Héroes Inmortales (2011)

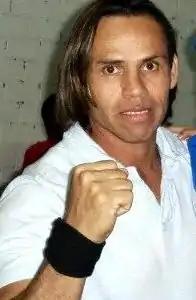
Konan Big

In April 2011, El Hijo del Perro Aguayo, the leader of "Los Perros del Mal", one of the subgroups within "La Sociedad", was sidelined from in-ring action as he was forced to undergo an emergency surgery to remove a golf ball-sized tumor from his stomach. Aguayo made a quick recovery and returned to AAA on May 1 to continue "Los Perros del Mal"'s feud with "Los Psycho Circus" (Monster Clown, Murder Clown and Psycho Clown) and Dr. Wagner Jr., the quartet known collectively as "Potencia Mundial". However, a month later, just days prior to Triplemanía XIX, Aguayo was forced to pull out of the event due to his body's adverse reaction to the medication given to him as part of his tumor treatment. Finally, two months later on August 19, Aguayo made his surprise return to AAA, replacing stablemate L.A. Park and teaming with Damián 666 and Halloween against El Mesías, Joe Líder and El Zorro in a six man tag team match, which they lost via disqualification, when Líder was attacked by his former tag team partner Nicho el Millonario, whom Aguayo then named the newest member of "Los Perros del Mal". At the following taping on September 1, Aguayo faced AAA Latin American Champion Dr. Wagner Jr. in a non-title match, which ended in another disqualification, following interference from Nicho. Later in the taping, Wagner Jr. saved "Los Psycho Circus" and Joe Líder from "Los Perros del Mal" and then proceeded to challenge the "rudo" group to a Masks vs. Hairs match. On September 11, Wagner Jr., El Mesías and Extreme Tiger defeated Aguayo, Damián 666 and Halloween in a six man tag team match. After the match, "La Sociedad" overpowered their opponents, giving Aguayo the opportunity to reveal that at Héroes Inmortales he would be challenging Wagner Jr. for the AAA Latin American Championship with Monterrey-based independent professional wrestler, television host and rapper Konan Big in his corner. On September 16, Aguayo, Damián, Halloween and Nicho defeated "Potencia Mundial" in an eight man tag team match, when Damián pinned Psycho Clown. After the "rudos" were chased out of the ring by the steel chair-wielding Octagón, Psycho challenged them to a Masks vs. Hairs match at Héroes Inmortales, which Damián accepted. Wagner Jr. then accepted Octagón's offer to accompany both him and "Los Psycho Circus" to the ring at the event. This marked the fifth major AAA event in a row, where the two groups battle each other and continued the storyline from "Verano de Escándalo", where "Los Perros del Mal" member X-Fly lost his hair in a similar match contested inside a steel cage. However, unlike in the several previous "Luchas de Apuestas" between the two teams, this time the entire losing team would lose their masks or hairs in the match, which was to contested inside the "Domo de la Muerte", a domed steel cage. At the final television tapings, taking place six days prior to the pay-per-view, Damián 666, Halloween and X-Fly successfully defended the AAA World Trios Championship against "Los Psycho Circus", while Aguayo pinned Wagner Jr. in a six-man tag team match. Post-match, Damián promised a surprise at Héroes Inmortales, which would "revolutionize lucha libre".